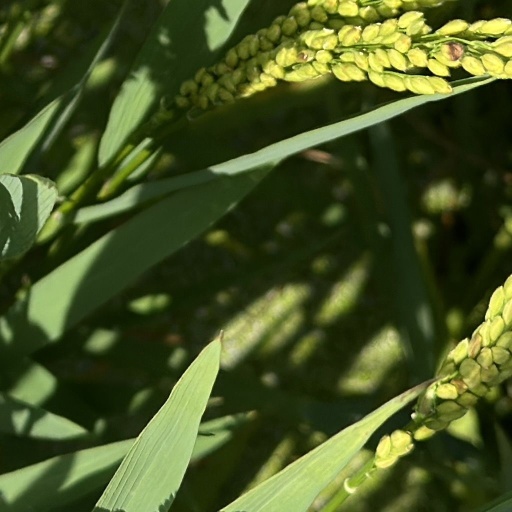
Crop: rice